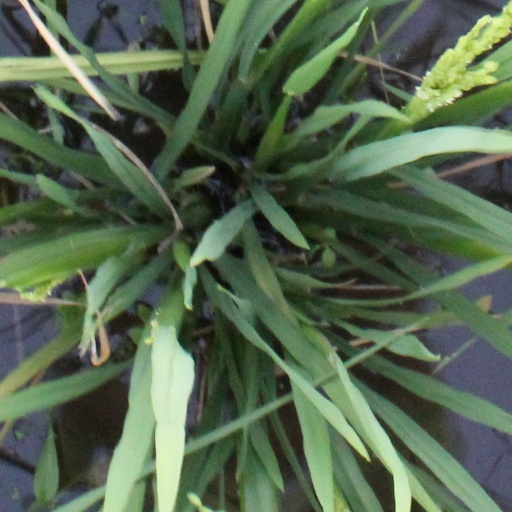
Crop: rice